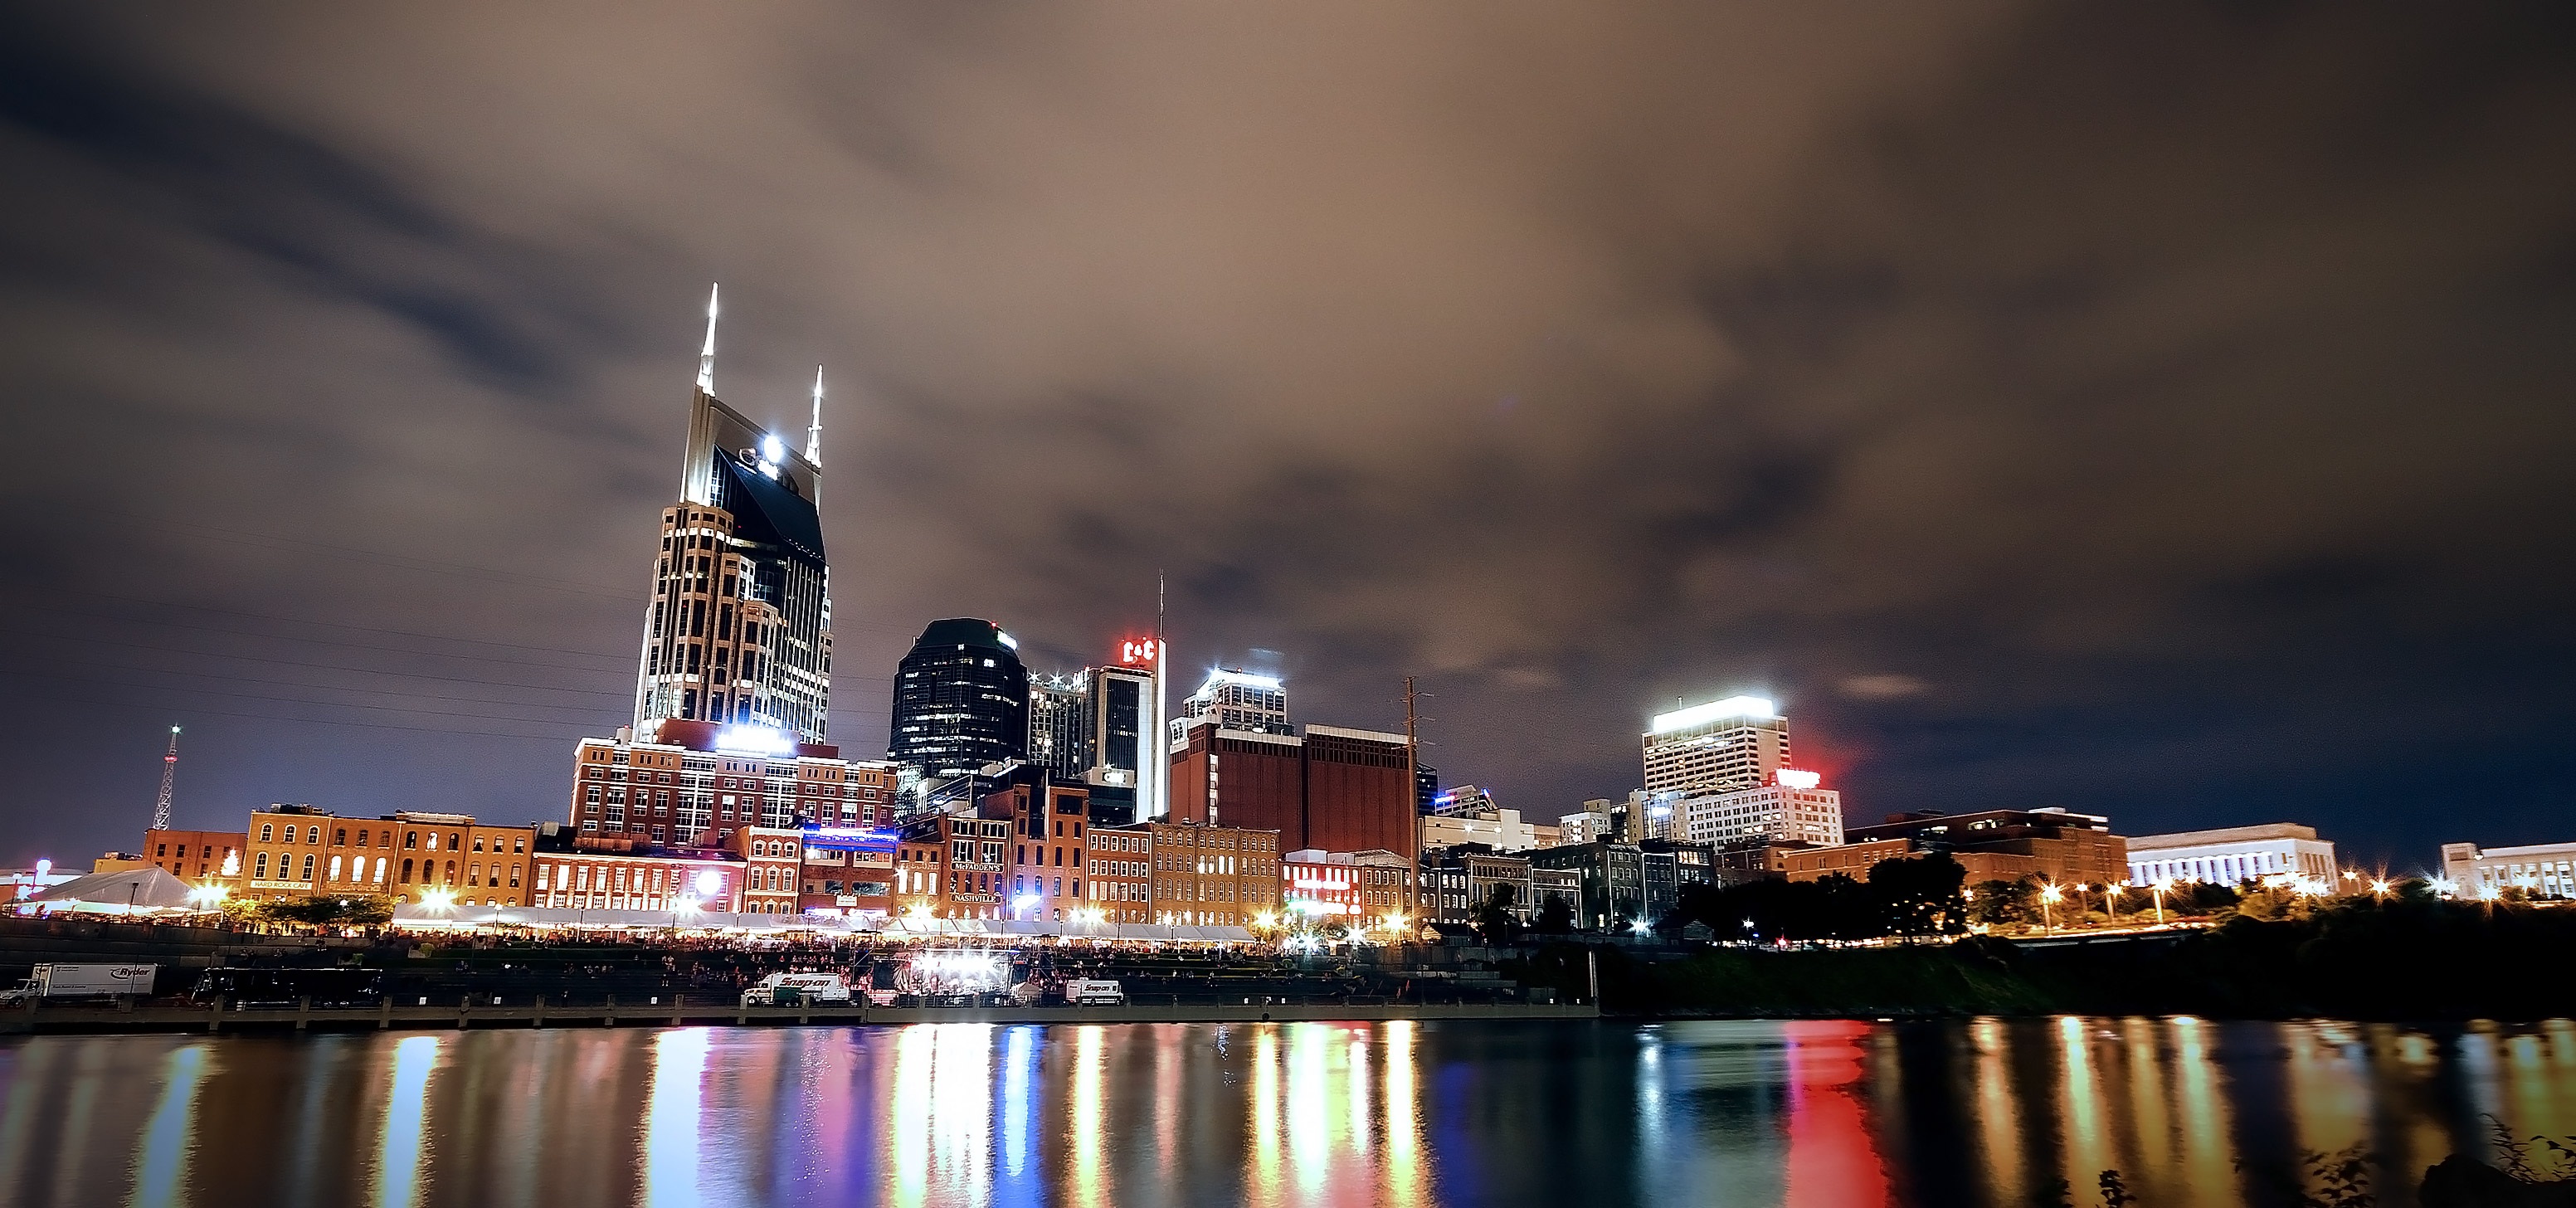
architecture, skyline, night, city, skyscraper, cityscape, panorama, downtown, dusk, evening, reflection, landmark, city street, nashville, metropolis, city skyline, urban area, geographical feature, human settlement, atmosphere of earth